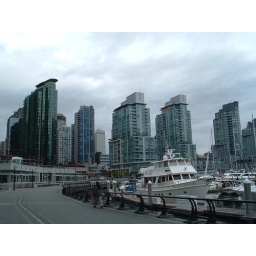
These glass towers have the best seats in town.